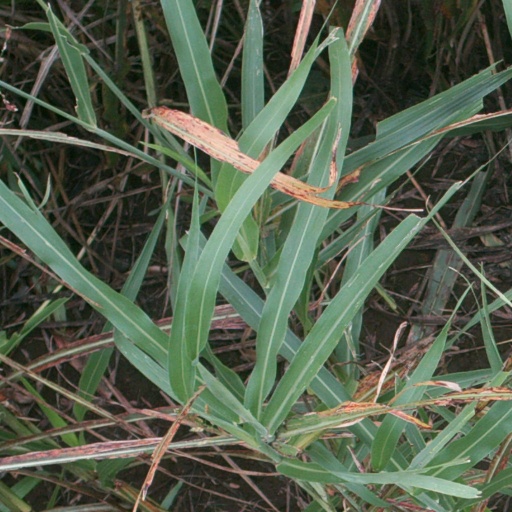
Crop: sorghum